Question: What animal is pictured?
Tambaya: Wacce dabba ce a hoton?
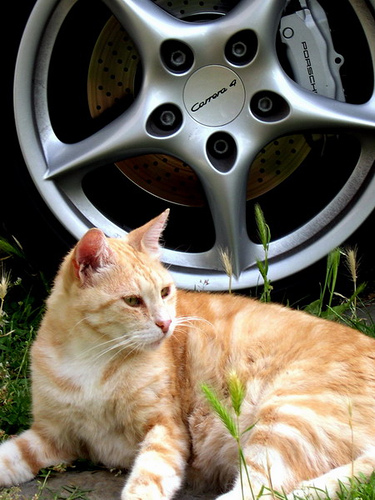
Answer: Cat.
Amsa: Mage.